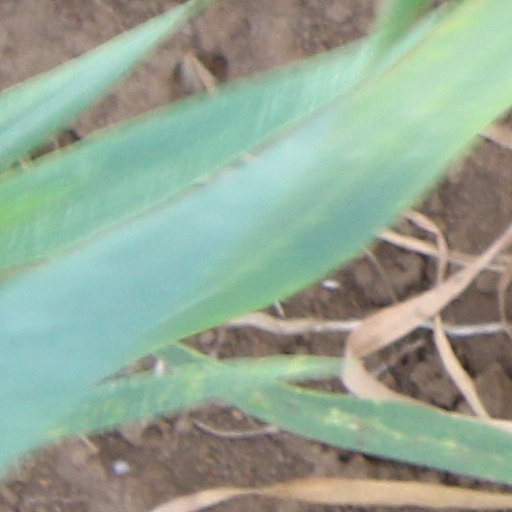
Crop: wheat